Harry Garner

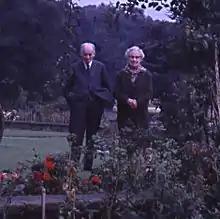
Sir Harry and curator of the Sir Percival David Collection, Margaret Medley.

Sir Harry Mason Garner (3 November 1891 – 7 August 1977) was a British aerodynamicist who was also notable as an expert on, and collector of, oriental ceramics.